Second-harmonic generation

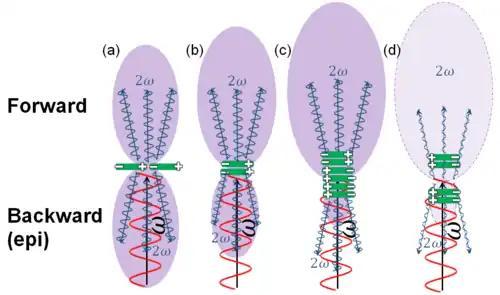
SHG radiation pattern in forward (F) and backward (B) from different dipoles arangment: (a) single dipoles, thus "F" = "B" ; (b) a small stack of dipoles, "F" > "B" ; (c) a large stack of dipoles, "F" » "B" ; (d) the Gouy phase-shift cancels the SHGs, "F" & "B" weak

The forward ("F") to backward ("B") ratio is dependent on the arrangement of the different dipoles (green in figure) that are being excited. With only one dipole ((a) in the figure), "F" = "B", but "F" becomes higher than "B" when more dipoles are stacked along the propagation direction (b and c). However, the Gouy phase-shift of the Gaussian beam will imply a formula_16 phase-shift between the SHGs generated at the edges of the focal volume, and can thus result in destructive interferences (zero signal) if there are dipoles at these edges having the same orientation (case (d) in the figure).